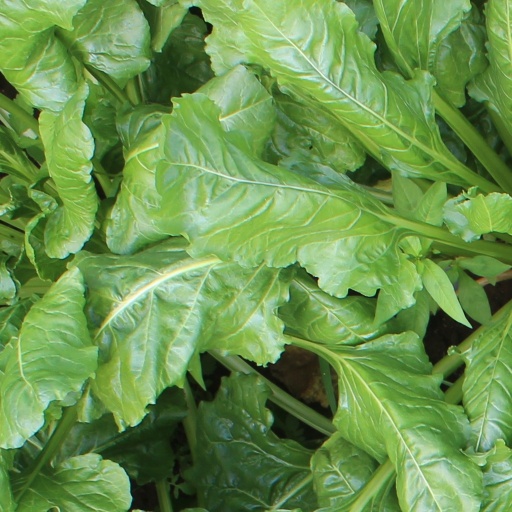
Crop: sugar beet